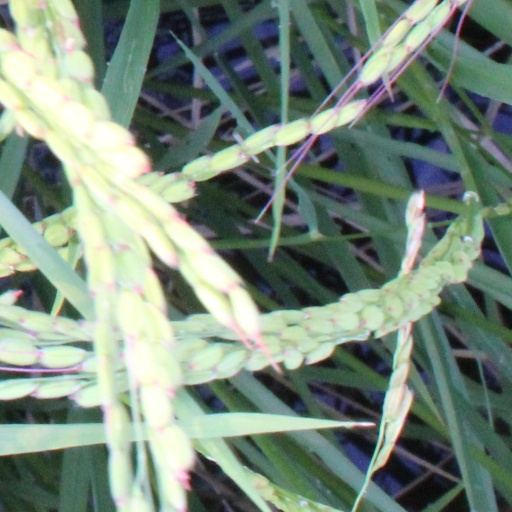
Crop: rice